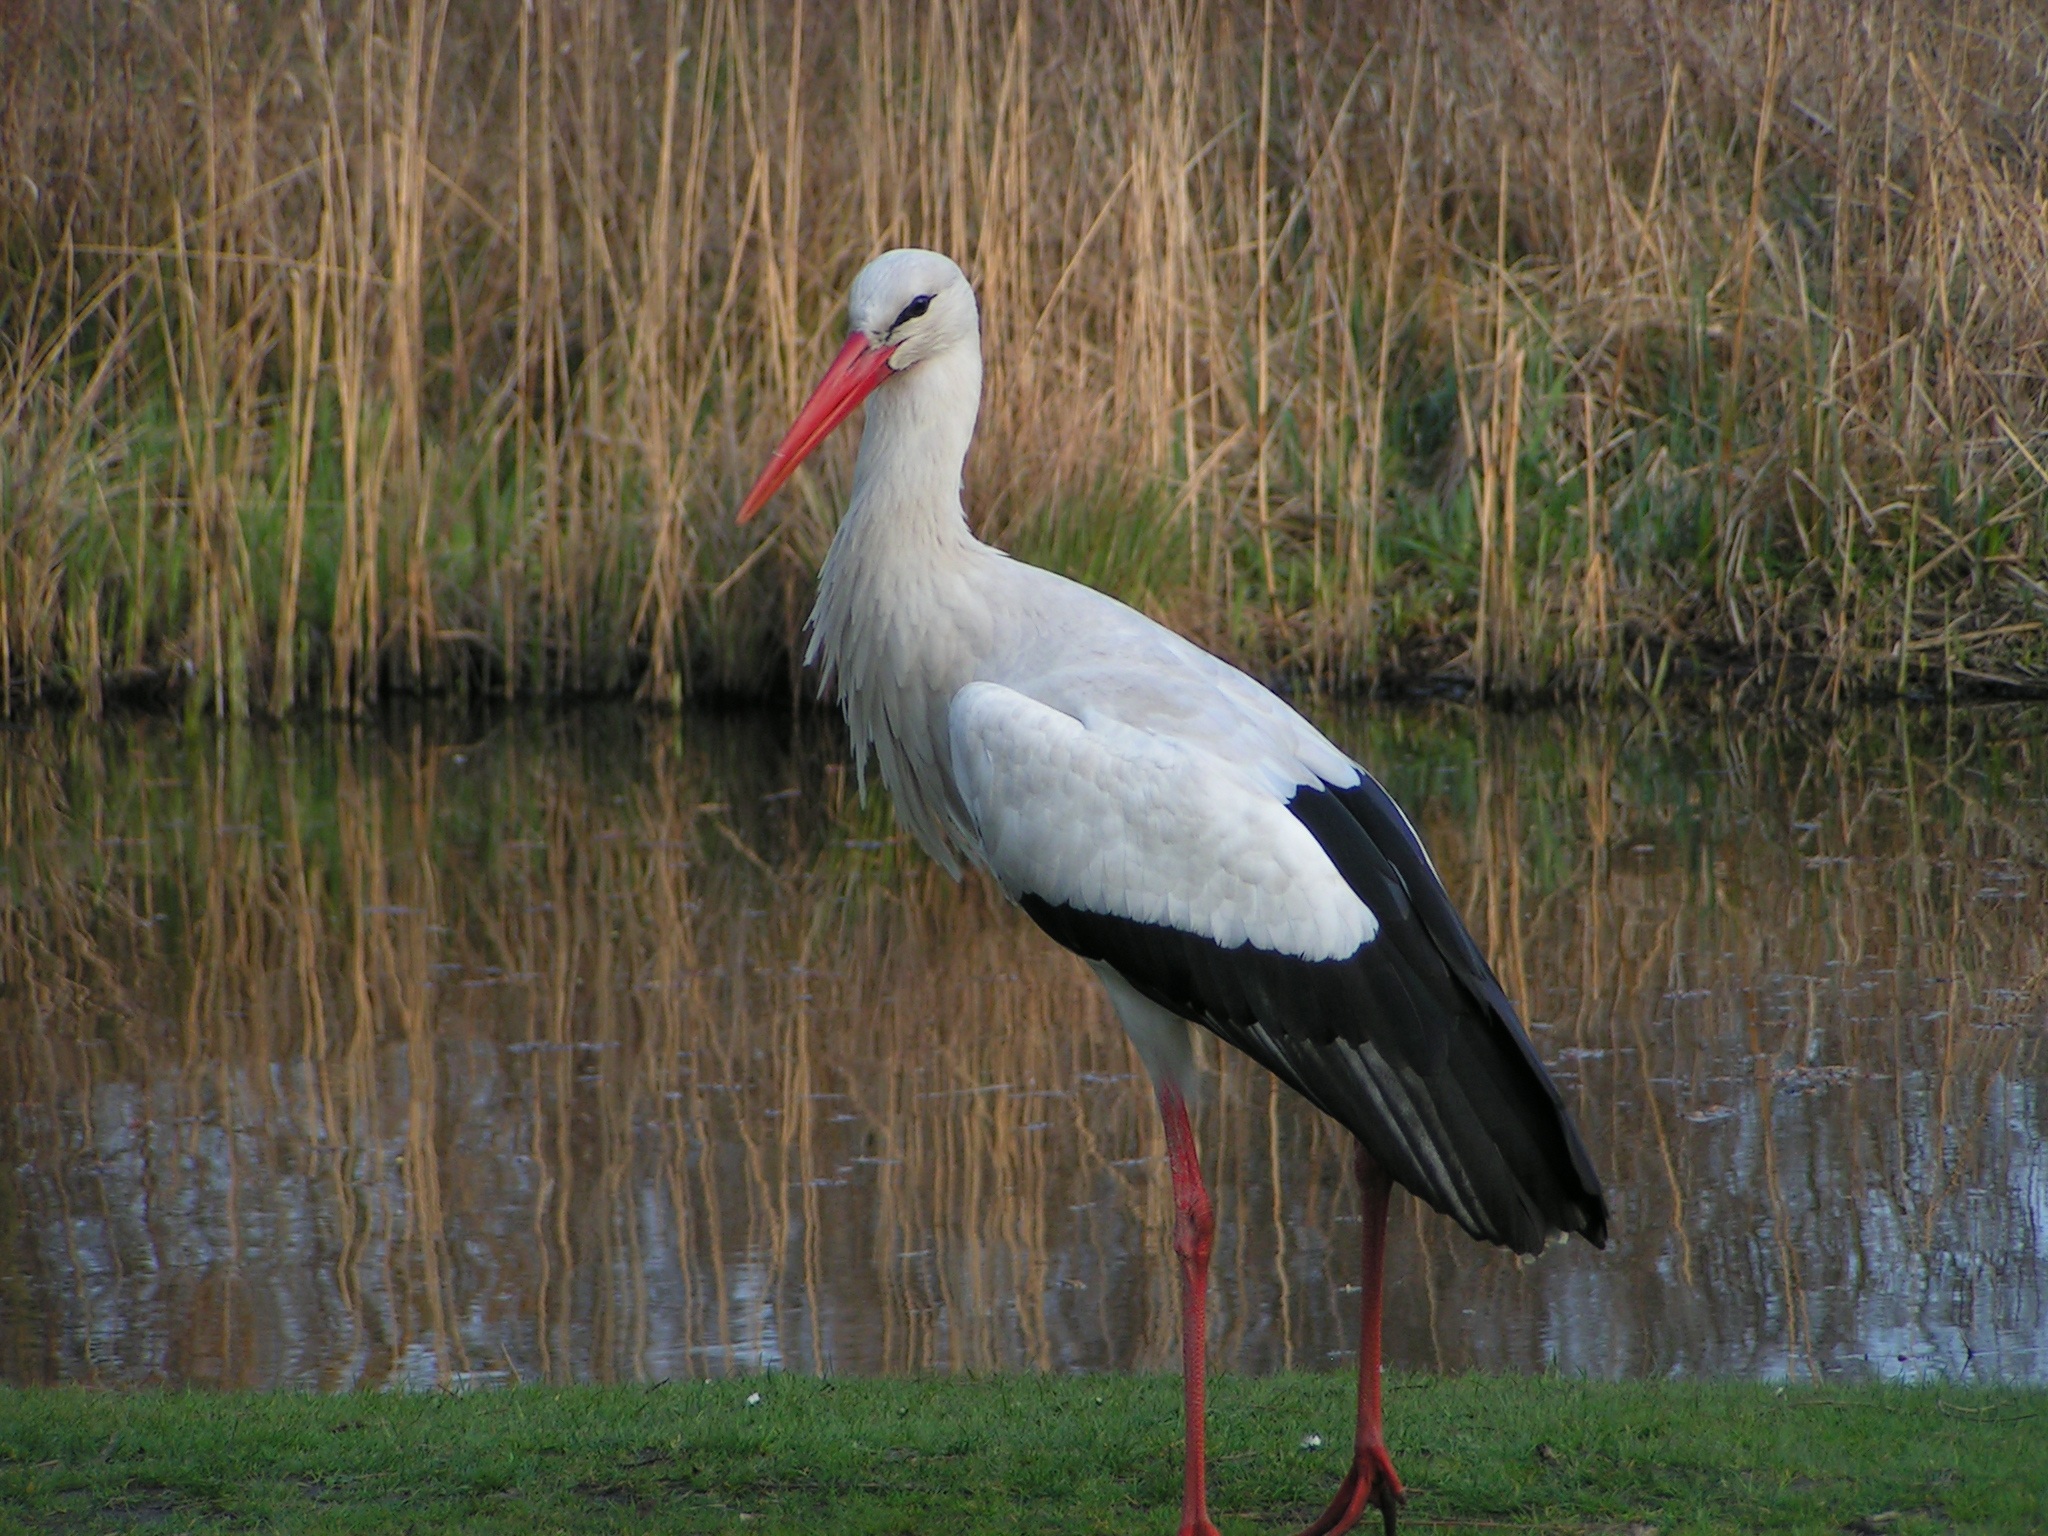
nature, bird, wing, animal, wildlife, beak, fauna, stork, amsterdam, animals, vertebrate, nest, ibis, white stork, ciconiiformes